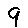
Label: 9